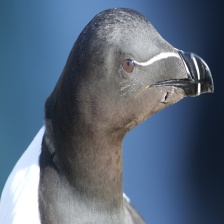
Species: RAZORBILL
Scientific name: ALCA TORDA